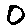
Label: 0